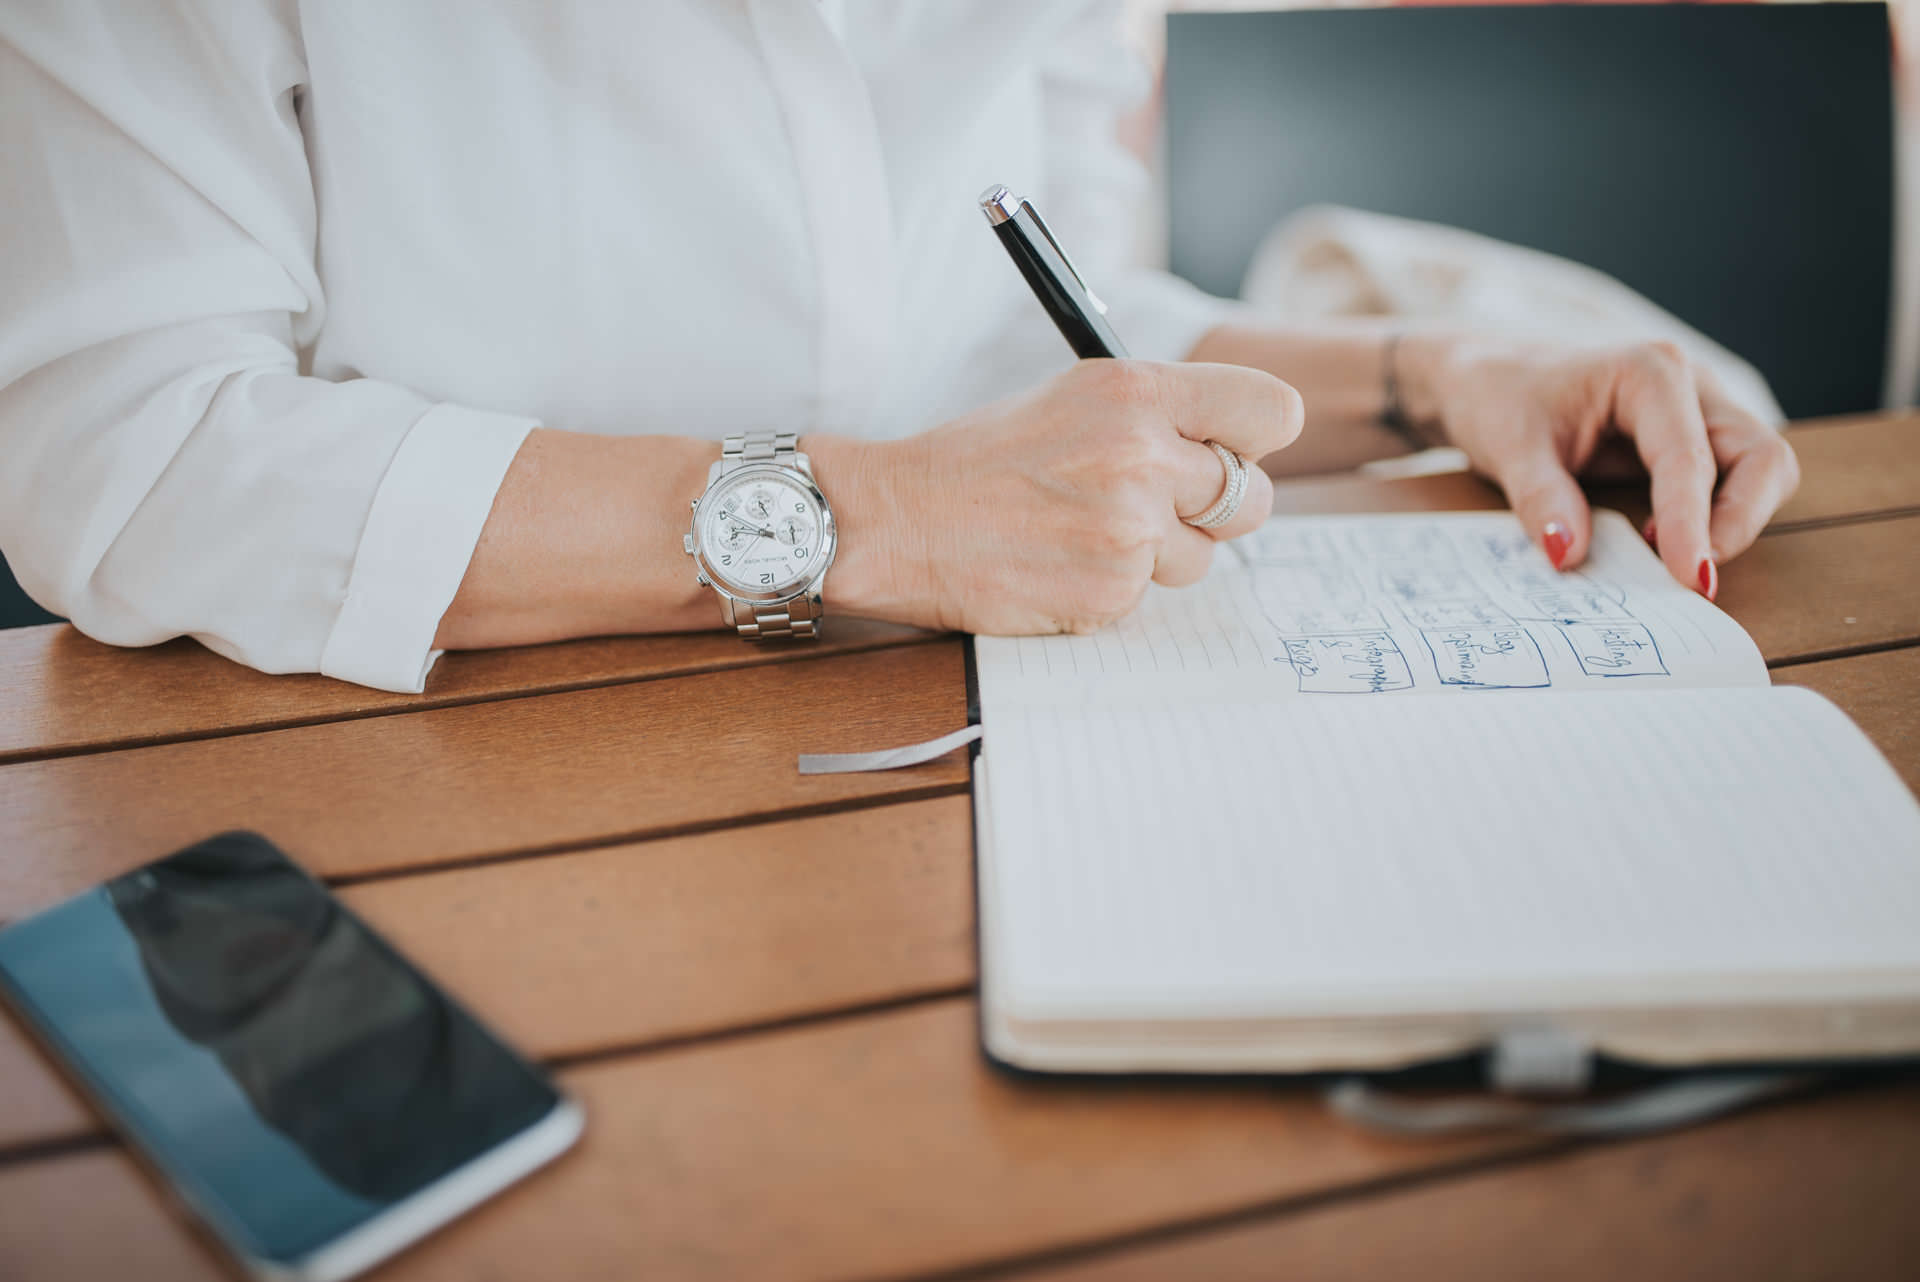
text, hand, technology, writing, electronic device, writing instrument accessory, finger, job, white collar worker, gadget, business, gesture, nail, paper